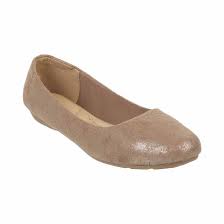
Label: Ballet Flat